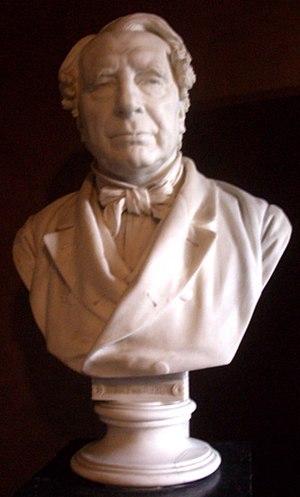
Rudolf von Jhering était un juriste allemand. Il est connu pour son livre publié en 1872 Der Kampf ums Recht, comme savant juriste, et comme fondateur de l'école moderne sociologique et historique de droit.